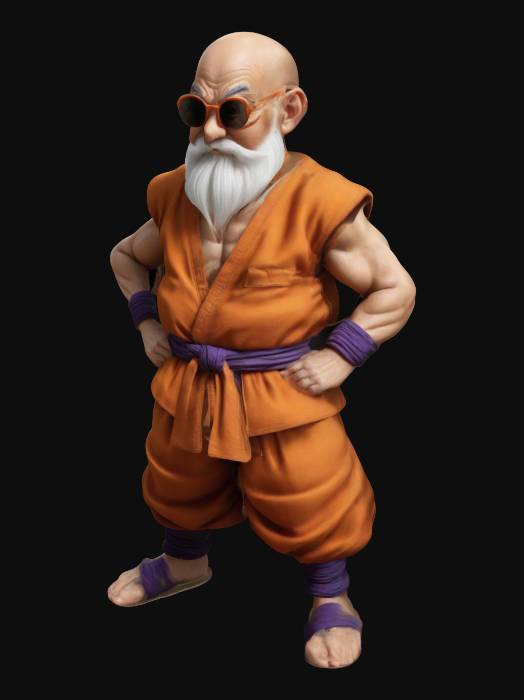
미적 점수 (1~10점): 6